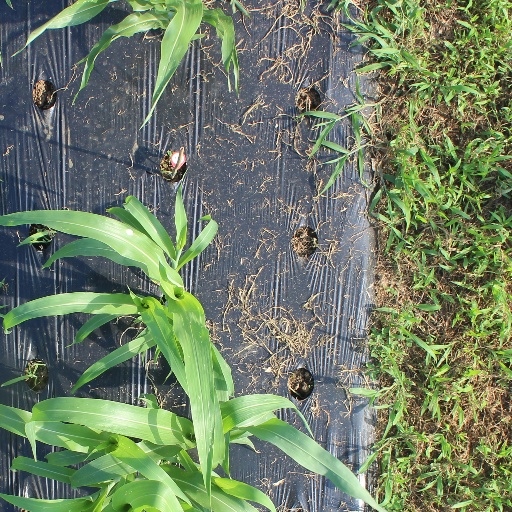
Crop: sorghum